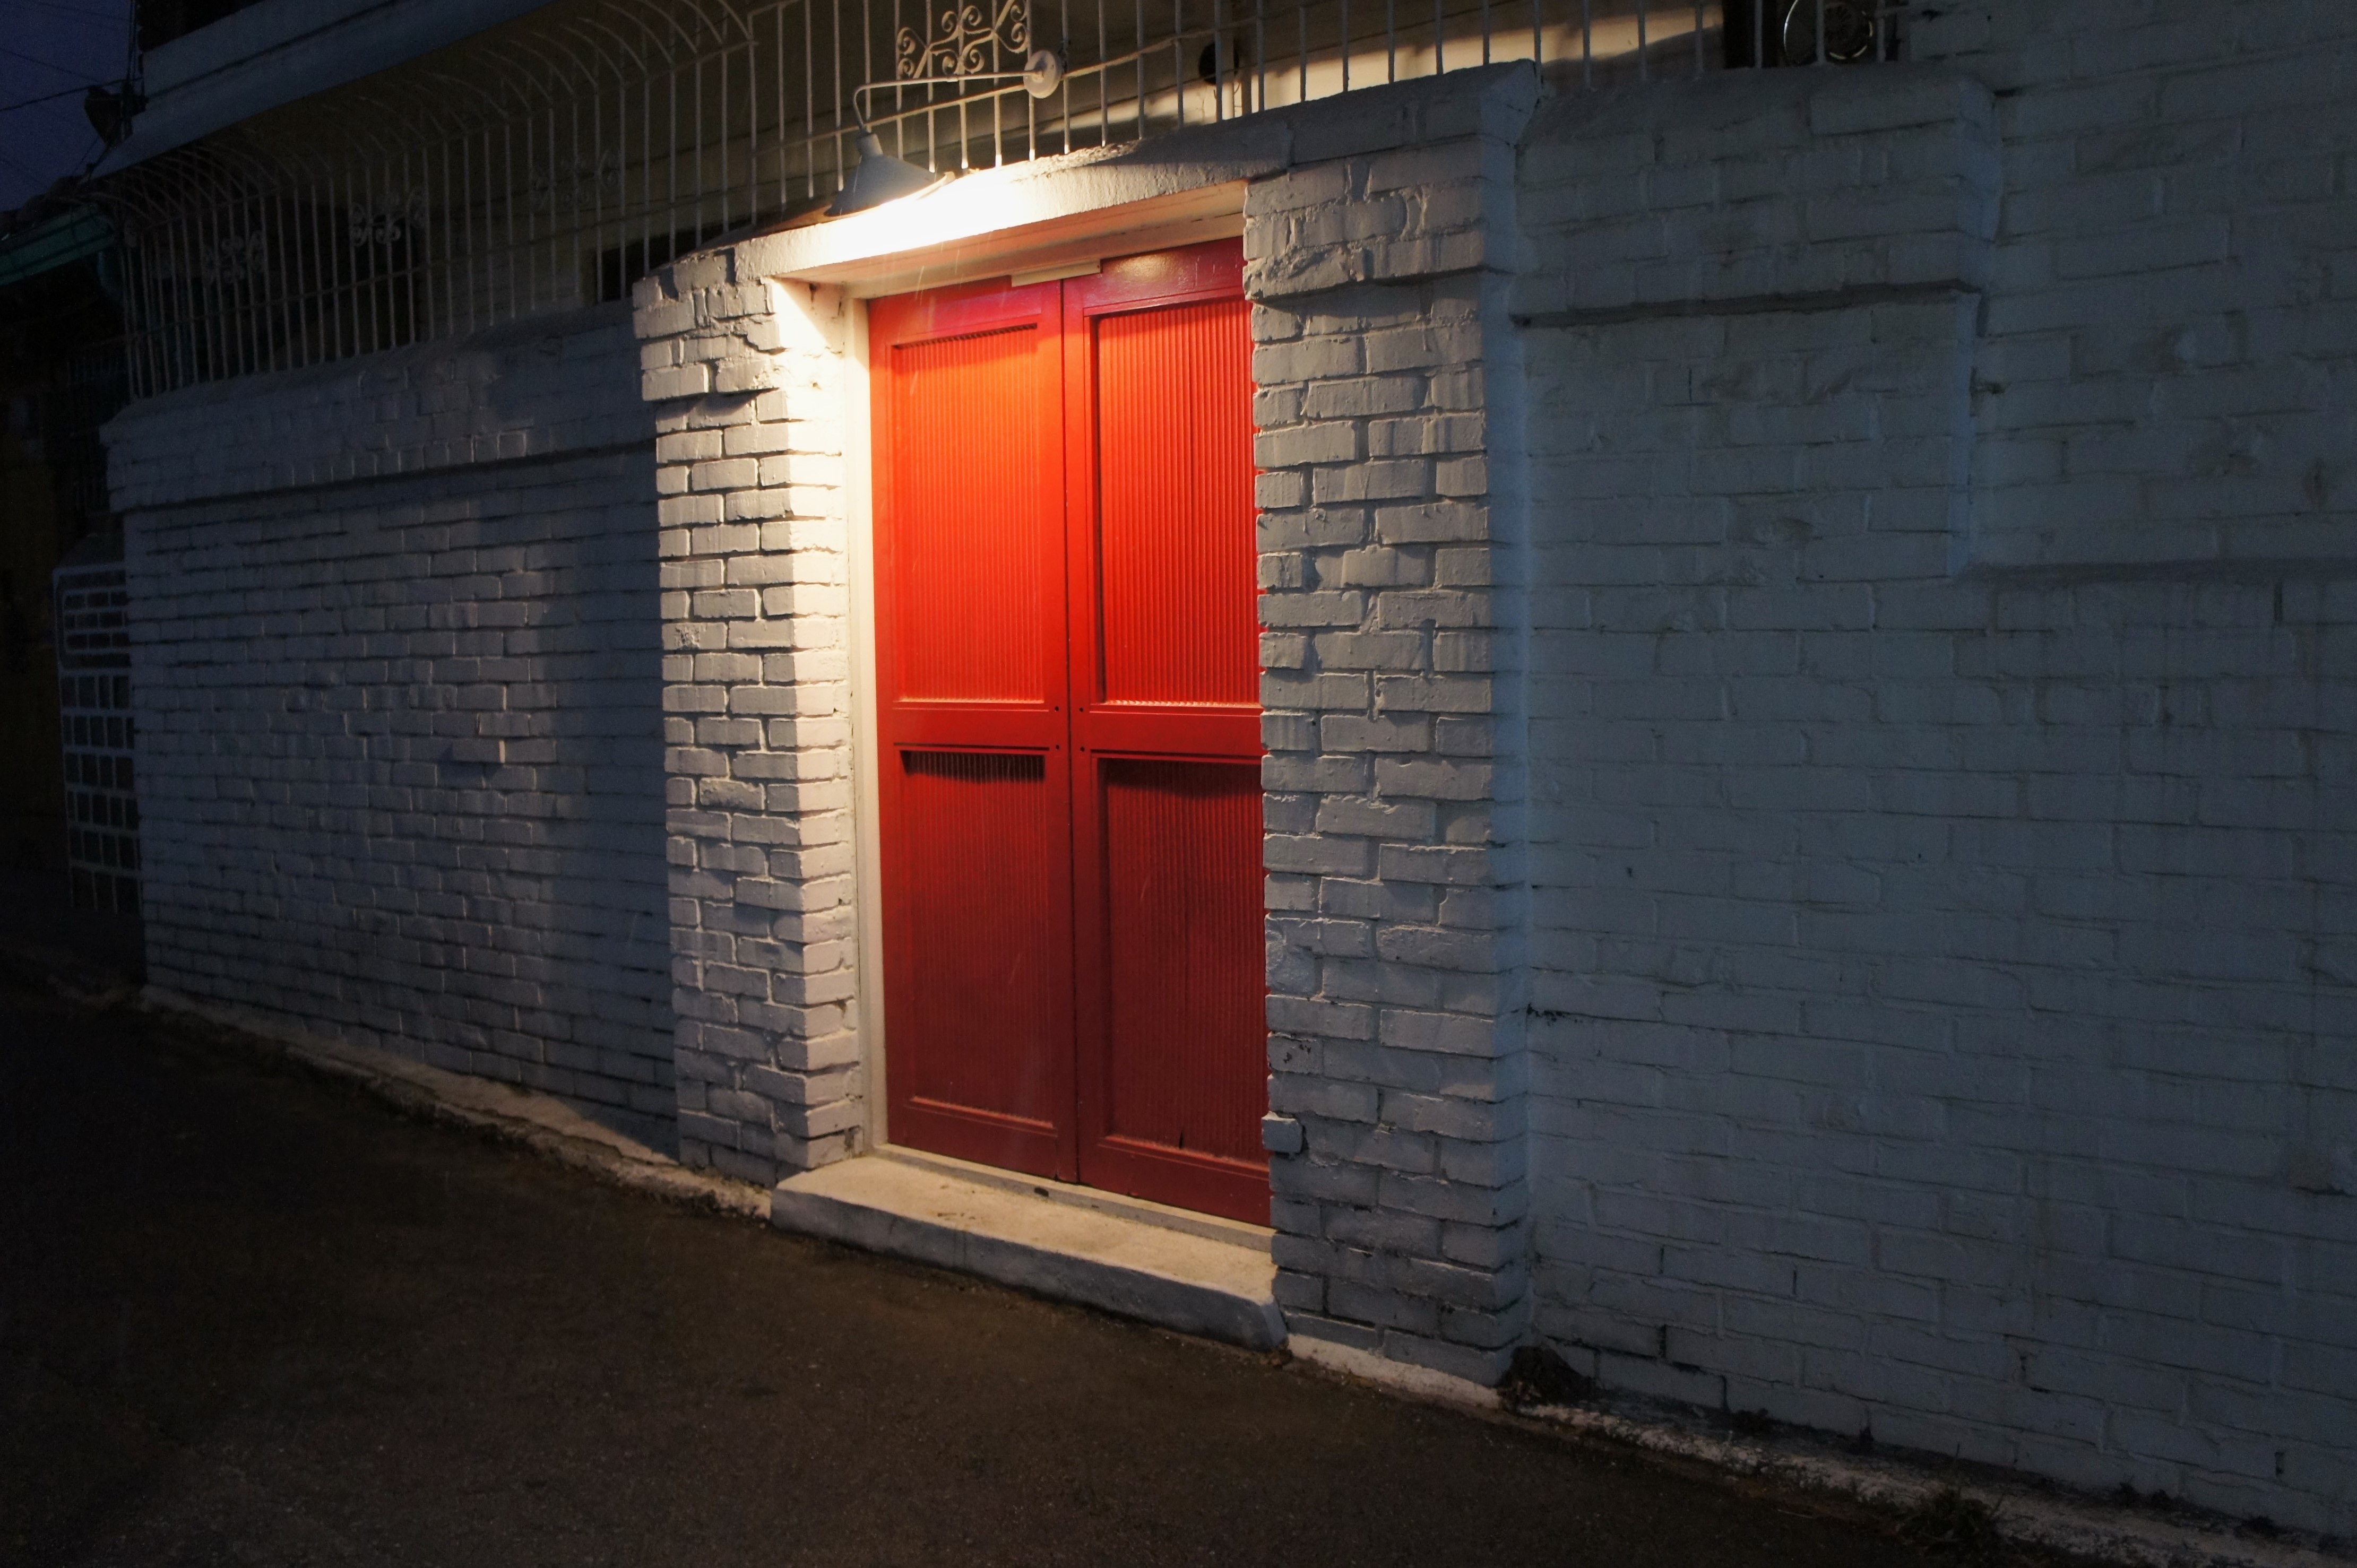
wood, street, house, alley, wall, shed, red, color, facade, door, urban area